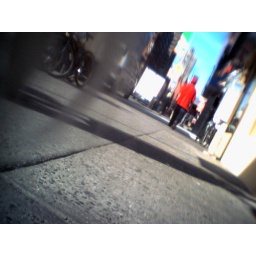
man in red shirt